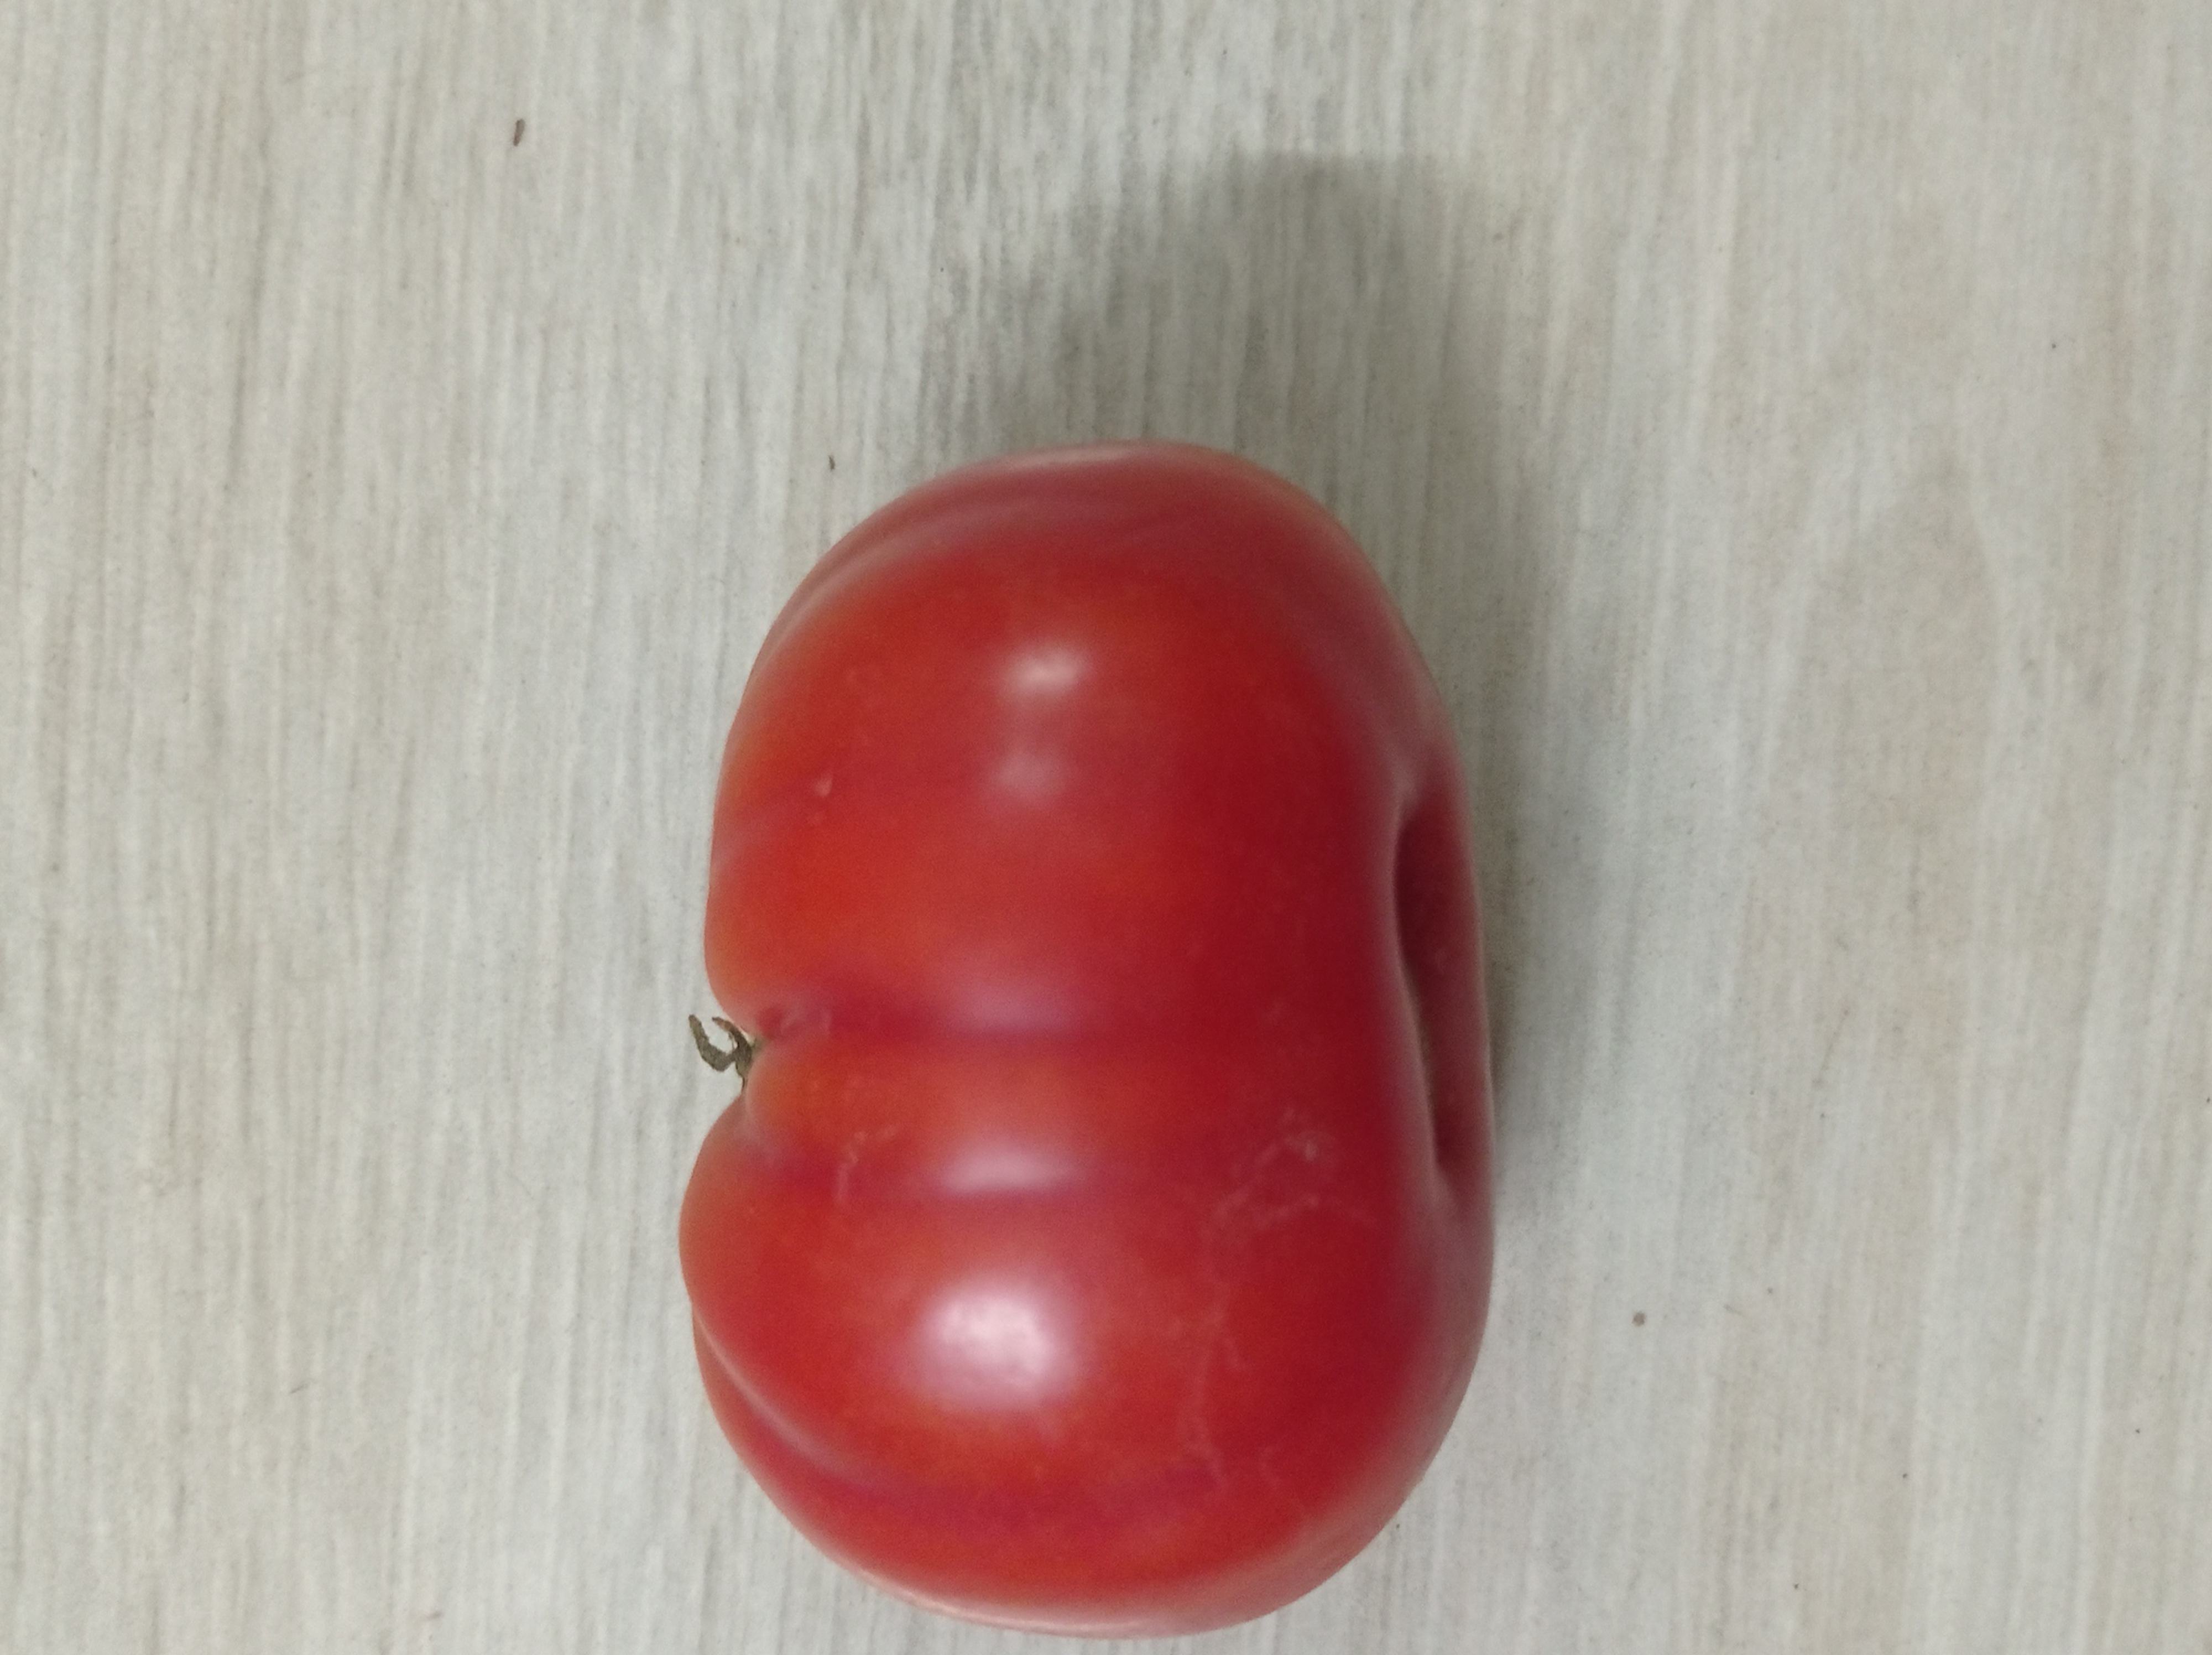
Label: Fresh